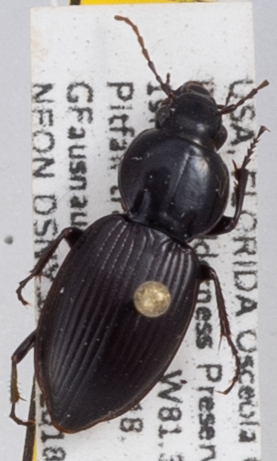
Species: Cyclotrachelus faber
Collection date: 2018-03-27
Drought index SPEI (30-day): -2.09
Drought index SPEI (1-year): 0.128
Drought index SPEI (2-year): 0.004